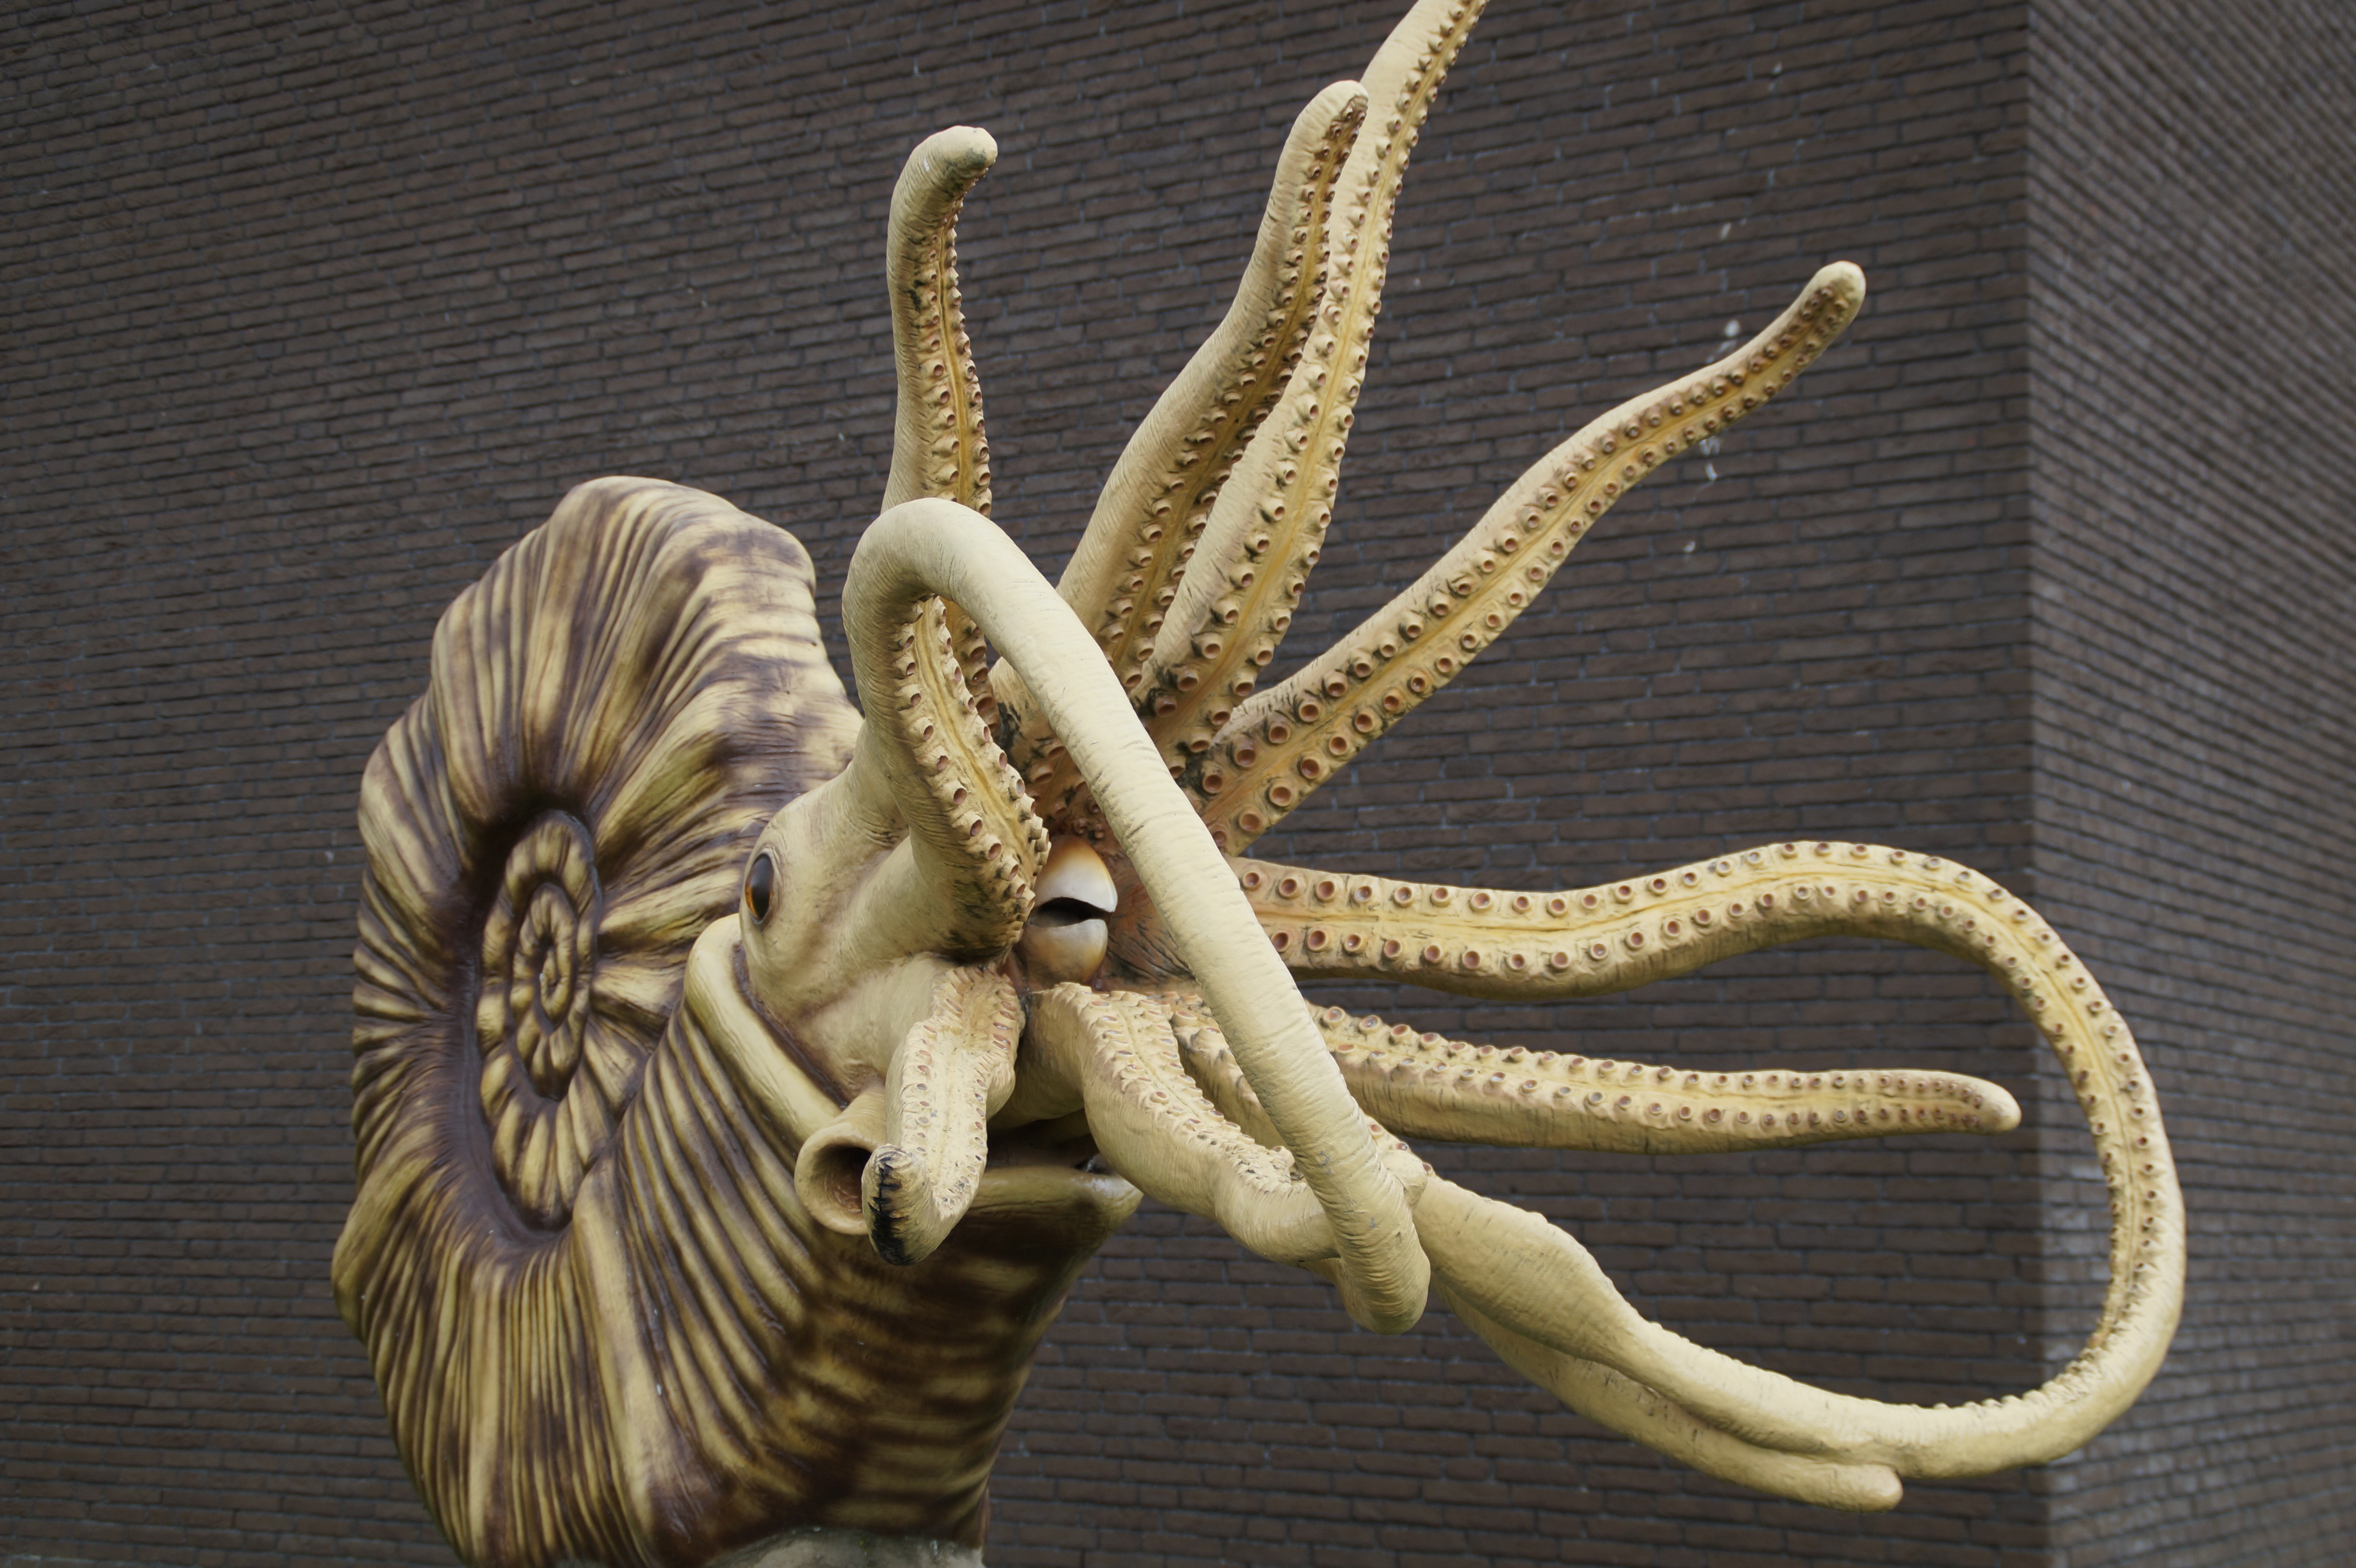
nature, animal, museum, ancient, shell, housing, tentacle, sculpture, art, exhibit, fossil, carving, replica, fossils, nautilus, snail shell, prehistoric times, fossil beast, ammonit